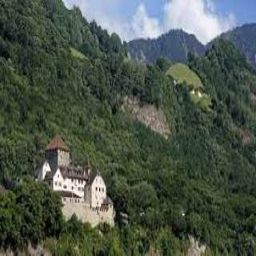
Vaduz Castle